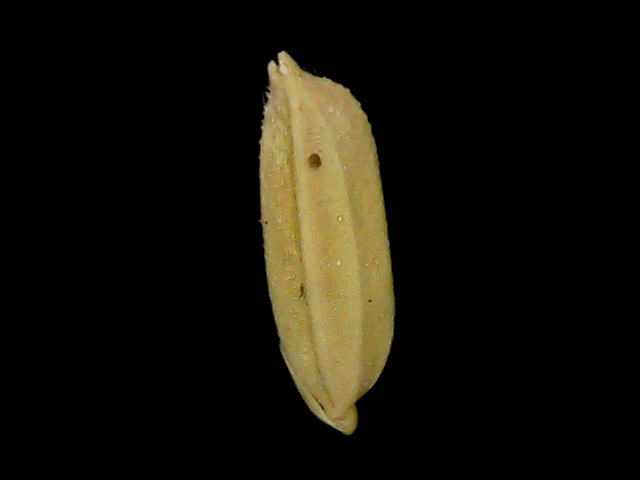
Rice variety: Bd85